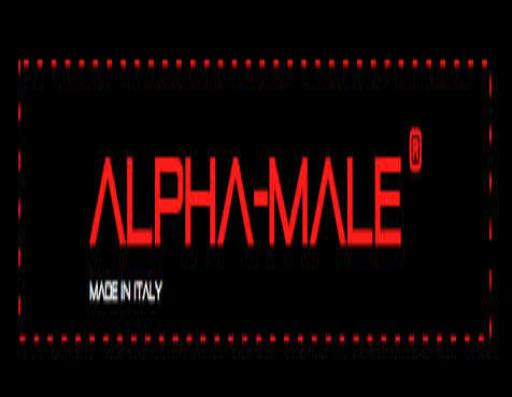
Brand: Alpha Male
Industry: Others